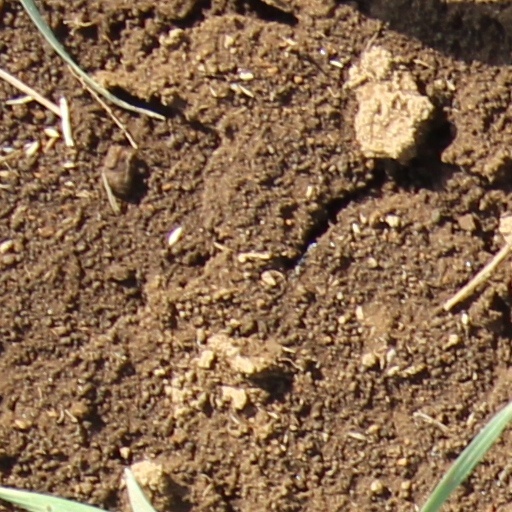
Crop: wheat